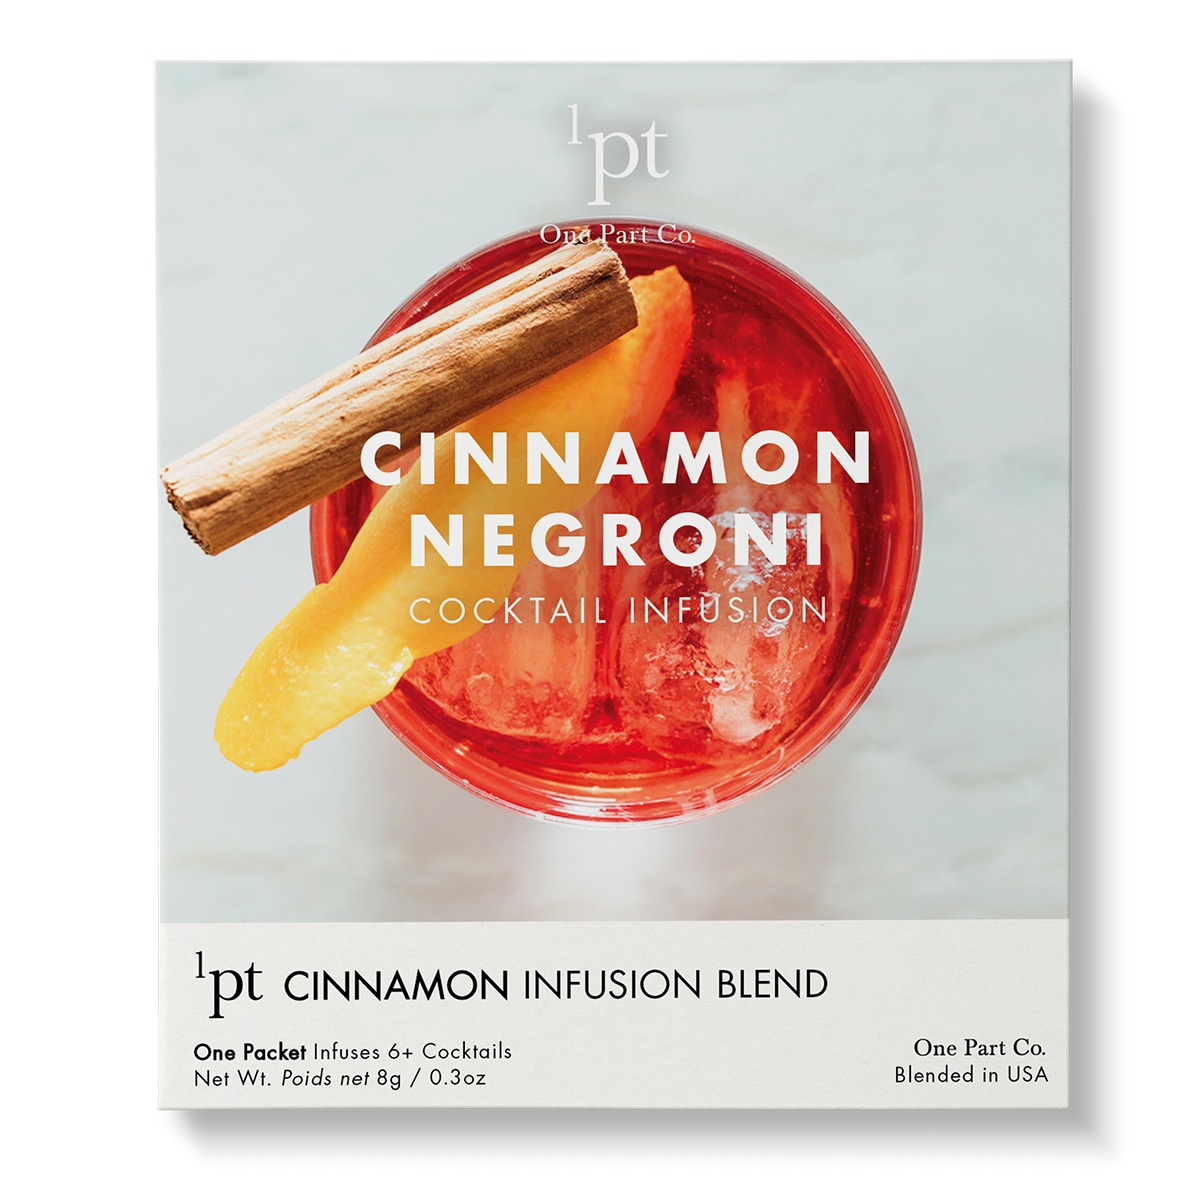
Cinnamon Negroni Cocktail Pack
Brand: One Part Co.
Infuses 375ml of Spirits / Makes 6+ Drinks CINNAMON NEGRONI ~ truly exceptional. The balanced notes of our cinnamon infusion, with its layered golden supporting flavors of apple, orange, and ginger, nestle perfectly into the tart sweetness of the Campari and Red Vermouth that define this cocktail. The peppery-ness of the cinnamon itself is an ideal complement to the crackle of a bright, clear gin. This holiday season, give yourself the gift of a whole new world of cocktails. And if I were you, I'd start right here. Included 1pt Cinnamon Infusion Blend Packet Infuses 375ml of gin (= 6+ drinks) Infusion Time 5-6 hours, then strain and use/store Infusion Ingredients Orange Zest, Apple, Cinnamon, Rooibos, Ginger - no sugar, gluten, dairy, nuts, additives, or preservatives Recipe & Food Pairings > Infused Spirit + Sweet Vermouth + Campari. When you're ready to make your drink, just scan the on-pack QR code for easy on-demand access to cocktail recipes, useful guides, cocktail hour playlists, and more. Creators: Anna & Andrew Hellman (USA) Origin: USA
Category: Food, Beverages & Tobacco > Beverages > Alcoholic Beverages > Premixed Spirits & Cocktail Mixes > Spice Mix Preparations